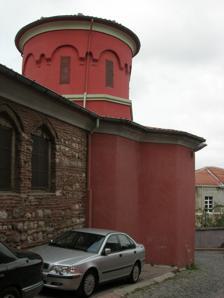
Building: Church of Saint Mary of the Mongols
Country: Unknown
Year built: 1281
Church in Istanbul, Turkey Church of St. Mary of the Mongols Παναγία Μουχλιώτισσα The tower of the church viewed from south Church of St. Mary of the Mongols Παναγία Μουχλιώτισσα Location in the Fatih district of Istanbul 41°01′47″N 28°56′56″E / 41.029722°N 28.948889°E / 41.029722; 28.948889 Location Fener , Istanbul Country Turkey Denomination Greek Orthodox History Founded Beginning of 7th century Founder(s) Sopatra / Maria Palaiologina Dedication Theotókos Panaghiótissa Cult(s) present Saint Mary Architecture Style Byzantine Architecture Completed Shortly after 1281 Saint Mary of the Mongols (full name in Greek : Θεοτόκος Παναγιώτισσα (pr. Theotókos Panagiótissa , lit. "All-Holy Theotokos ") or Παναγία Μουχλιώτισσα (pr. Panaghía Muchliótissa ); Turkish name: Kanlı Kilise (meaning: Bloody Church ), is an Eastern Orthodox church in Istanbul . It is the only surviving Byzantine church of Constantinople that has never been converted to a mosque , always remaining open to the Greek Orthodox Church . Location The church is located in the neighborhood of Fener , Fatih district. It lies on Tevkii Cafer Mektebi Sokak , at the summit of a slope overlooking the Golden Horn , and near the imposing building of the Phanar Greek Orthodox College . The church lies behind a high wall and all the doors are usually closed; however, the church is open to the public, but requires visitors to ring the doorbell near the entrance. History Inside the church At the beginning of the 7th century, Princess Sopatra (daughter of the Byzantine Emperor Maurikios ), and her friend Eustolia built a nunnery on the slope of the fifth hill of Constantinople. The ground, which was bestowed by the Emperor, lay north of the Cistern of Aspar and had been used up to then as a cemetery. The building was dedicated to Saint Eustolia. During the 11th century, a monastery was added. It was dedicated to All Saints , and had a close relationship with the monastery of the Great Lavra , on mount Athos . During the Latin domination after the Fourth Crusade , the monastery disappeared. In 1261, after the reconquest of the city by the Byzantines, Isaac Doukas , father-in-law of George Acropolites and maternal uncle of Michael VIII Palaiologos , rebuilt a simple, one-storey monastery, dedicated to the Theotokos Panaghiotissa . In 1266, the building was enlarged, and a painter, named Modestos , decorated it. The church in 1877 In 1281, Maria Palaiologina , illegitimate daughter of Emperor Michael VIII and widow of Abaqa , Khan of the Mongolian Il-Khanate , returned to Constantinople after an absence of 15 years. She is said to have rebuilt the nunnery and the church (which then assumed the shape still seen today), deserving the title of Ktētorissa ("foundress") of that complex, and retired there until her death. Since that time, the nunnery and the church got the appellation of Mouchliōtissa ("of the Mongols" in Greek). After her death the convent decayed, because her heirs used the properties of the nunnery for their purposes, and had even raised a mortgage on them. Finally the nuns started a suit with the heirs first before the Emperor, and then before the Patriarch. The heirs presented as proof of their right an imperial chrysobull certifying the purchase of the nunnery from Maria Palaiologina, but the document was deemed false, so that the Patriarchate restored the rights of the nuns. The nunnery existed until the end of the Empire, then was abandoned. On May 29, 1453, the day of the Fall of Constantinople , the surroundings of the building saw the last desperate resistance of the Greeks against the invading Ottomans . Due to that, the church got the Turkish name Kanlı Kilise ("Church of the Blood"), and the road that leads to it from the Golden Horn is still named the Ascent of the Standard Bearer (Turkish: Sancaktar yokuşu ), in honour of an Ottoman standard bearer who found his death fighting here. The firmans of Mehmed II and Bayazid II, which granted ownership of the church to the Greek community Tradition holds that Sultan Mehmed II endowed the church to the mother of Christodoulos , the Greek architect of the mosque of Fatih , in acknowledgment of his work. The grant was confirmed by Bayazid II , in recognition of the services of the nephew of Christodoulos, who built the mosque bearing that sultan's name. Under Sultans Selim I and Ahmed II there were two Ottoman attempts to convert the church into a mosque (the last one, pursued by Grand Vizier Ali Koprülü at the end of the seventeenth century, was thwarted by Dimitrie Cantemir ) but, thanks to the grants of Mehmed II and Bayazid II, the church remained a parish of the Greek community. Thus, Saint Mary of the Mongols is one among the few Byzantine churches of Istanbul whose ancient dedication was never changed. Damaged several times (in 1633, 1640 and 1729) by fires that ravaged Fener, the building was repaired and enlarged, losing altogether its primitive elegance. At the end of nineteenth century a small school was built close to it, and in 1892 a small bell tower was added. In 1955, the church was damaged during the anti-Greek Istanbul Pogrom , but since then it has been restored. Description Entry to the church compound. The sign, in Turkish only, describes the church as "Meryem Ana Rum Ortodoks Kilisesi". The same name is mentioned by the Patriarchate as well. The Phanar Greek Orthodox College can be seen in the background. The complex lies behind a high wall, and it is usually not open to the public. Although it has always remained in Greek hands, the building has been modified much more heavily than those converted into mosques. It has, or originally had, a tetraconch plan with a central dome enclosed by a tower, which renders it a unicum in the Byzantine architecture of Constantinople and, on a much smaller scale surprisingly anticipates those of many great Ottoman mosques. The dome rests on a cross formed by four half-domes. The narthex has three bays, whose central bay is covered by a barrel vault . On the south side, the church has been demolished and rebuilt, and the southern half dome and the southern bay of the narthex have been removed and replaced by three aisles . The interior has been stripped of the original decoration, but it is  filled with icons and other ornaments, making an examination of the church very difficult. On the eastern wall there is a large representation of the Last Judgement , perhaps painted by Modestos in 1266. Moreover, noteworthy are a mosaic Icon from the eleventh century portraying the Theotokos, and four Icons dating from the thirteenth and fourteenth century. Under the church are visible excavations, and an underground passage said to reach Hagia Sophia (although the two buildings are several kilometers apart). Despite its historical importance, the church has never been studied from an architectural point of view. References